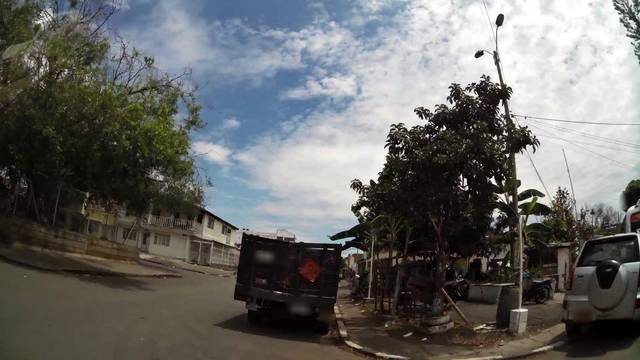
Region: Colombia
Coordinates: 3.438, -76.511